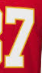
Number: 7